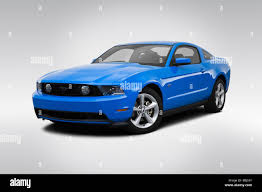
Vehicle type: Cars